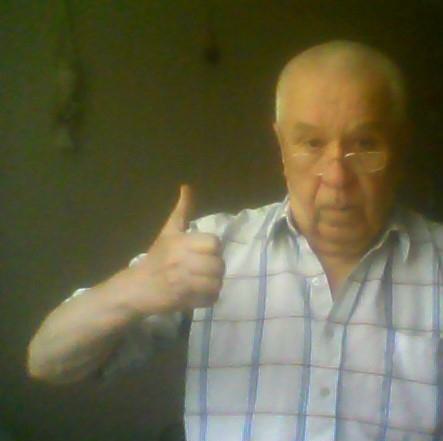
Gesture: like